Michael Ohoven

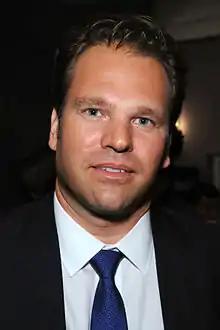
Michael Ohoven, Beverly Hills, California on 16 March 2013

Michael Ohoven (born 30 August 1974) is a German film producer and the founder and CEO of Infinity Media. He is married to Puerto Rican model, actress, and former "Real Housewife of Beverly Hills" Joyce Giraud.